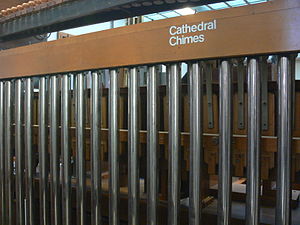
Kinoorglet i Palladium / Specifikationer
Klokkespil. Her fra Wurlitzer Opus 2064 i Berlin)
Kinoorglet i Palladium var et WurliTzer-kinoorgel, der var opstillet i Palladium-biografen i København. Som underholdning før filmen blev der spillet på orglet, der var bygget i 1937 og blev opstillet i 1938.